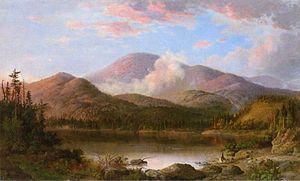
Robert Scott Duncanson est né en 1821 à Fayette, dans le comté de Seneca de l'État de New York, d'un père canadien d'ascendance écossaise et d'une mère noire américaine d'ascendance africaine, ce qui faisait à l'époque de lui « une personne de couleur née libre » à la double nationalité canadienne et des États-Unis.